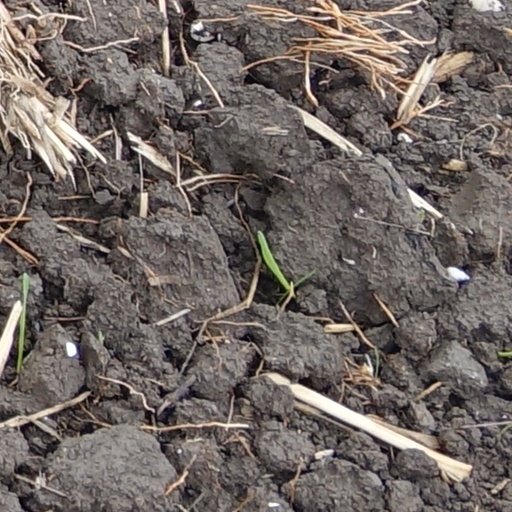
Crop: wheat